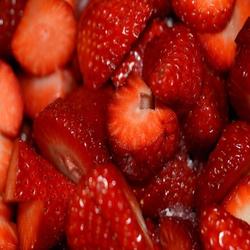
Label: Strawberry